Gating (electrophysiology)

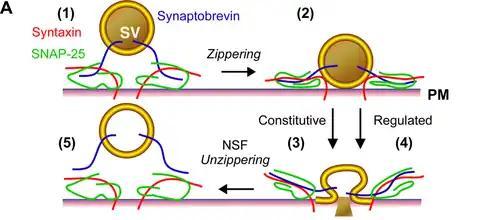
Calcium release causes a strong attraction between multiple proteins including synaptobrevin and SNARE proteins to pull the neurotransmitter vesicle to the membrane and release its contents into the synaptic cleft

Neurotransmitters are initially stored and synthesized in vesicles at the synapse of a neuron. When an action potential occurs in a cell, the electrical signal reaches the presynaptic terminal and the depolarization causes calcium channels to open, releasing calcium to travel down its electrochemical gradient. This influx of calcium subsequently is what causes the neurotransmitter vesicles to fuse with the presynaptic membrane. The calcium ions initiate the interaction of obligatory cofactor proteins with SNARE proteins to form a SNARE complex. These SNARE complexes mediate vesicle fusion by pulling the membranes together, leaking the neurotransmitters into the synaptic cleft. The neurotransmitter molecules can then signal the next cell via receptors on the post synaptic membrane. These receptors can either act as ion channels or GPCR (G-Protein Coupled Receptors). In general the neurotransmitter can either cause an excitatory or inhibitory response, depending on what occurs at the receptor.